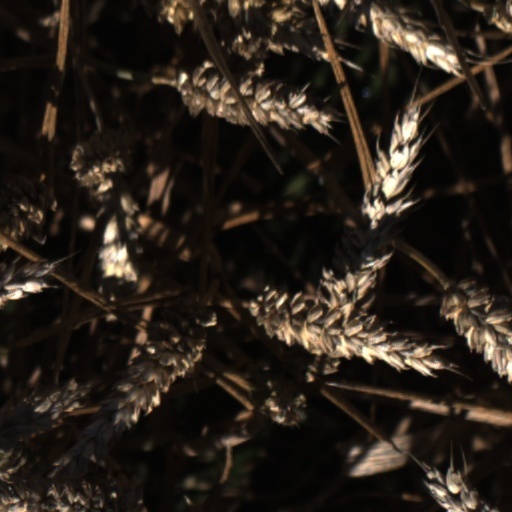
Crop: wheat